Paluvettaraiyar

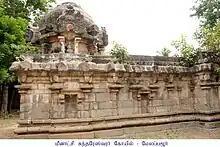
Pazhuvettaraiyar temple in Mela-Pazhuvur, Ariyalur.

The Pazhuvettaraiyar were one of the feudatories of the medieval Cholas in southern India. They ruled over the regions of Kizha-Pazhuvur, Mela-Pazhuvur and Keezhaiyur in the Ariyalur taluk of the Ariyalur district in present-day Tamil Nadu.